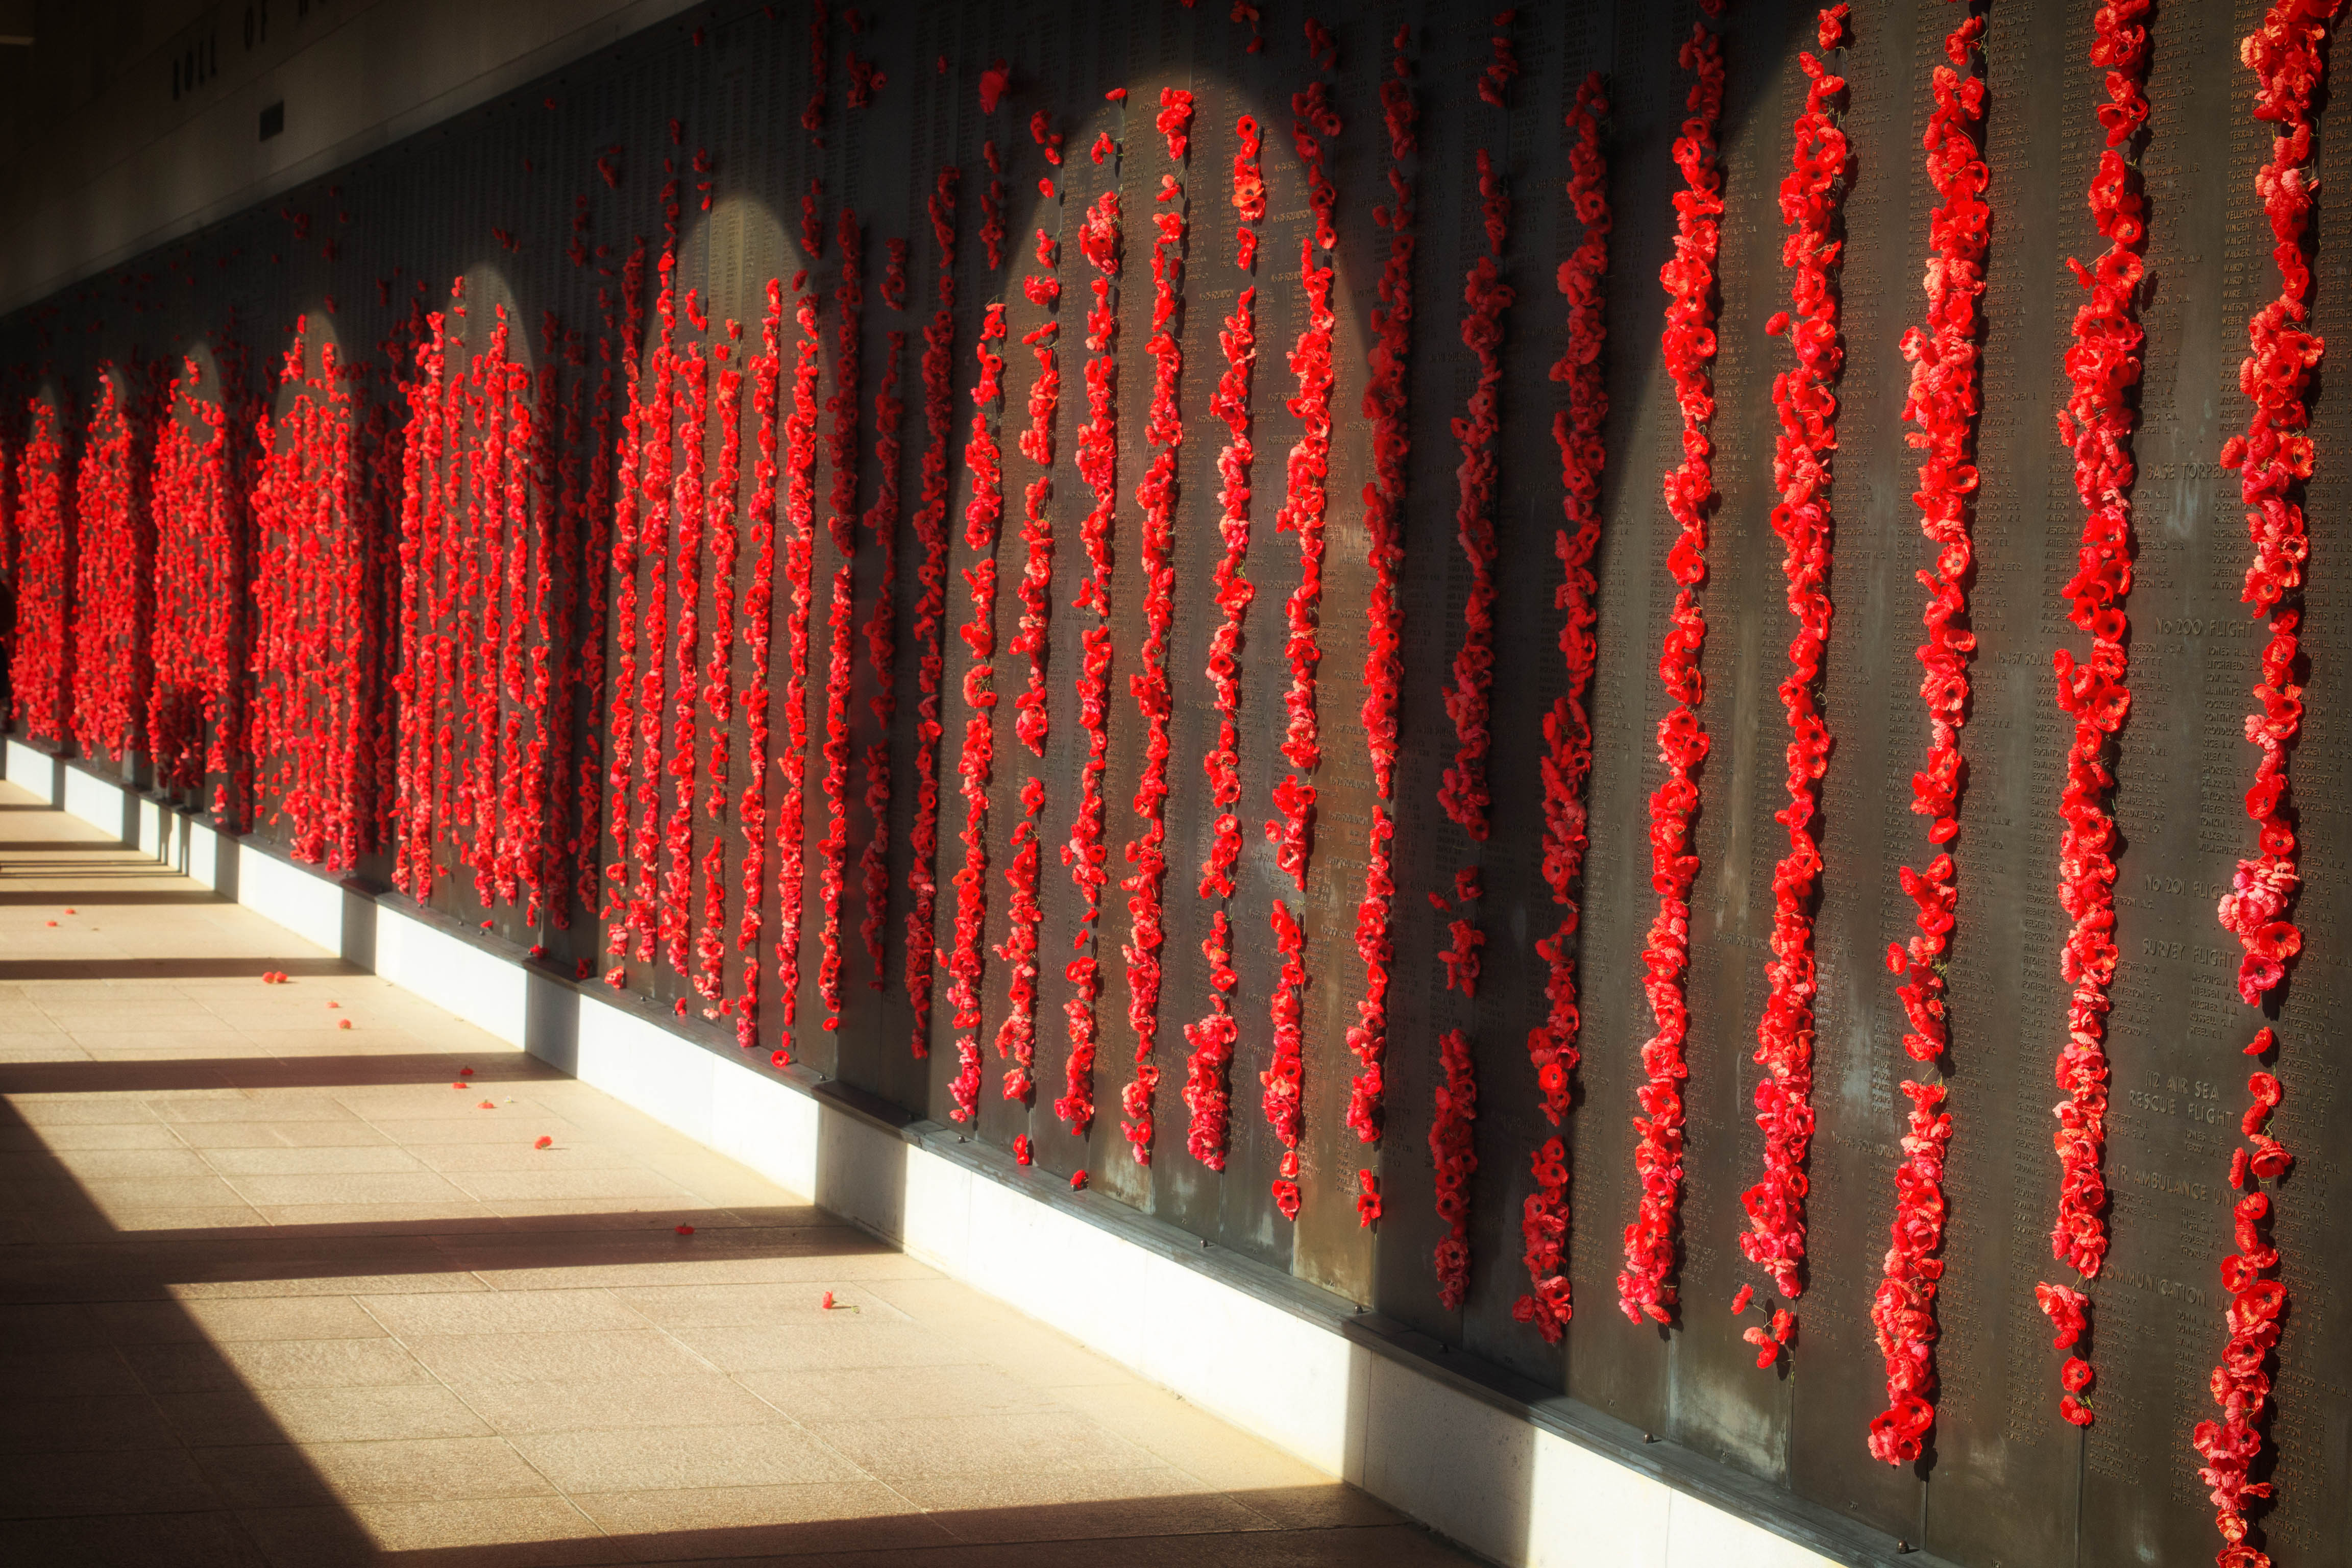
light, wall, line, red, color, signage, lighting, interior design, stage, design, modern art, flooring, window covering, display device, window treatment, flat panel display